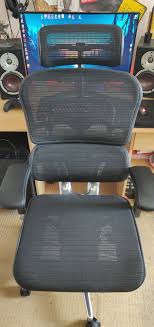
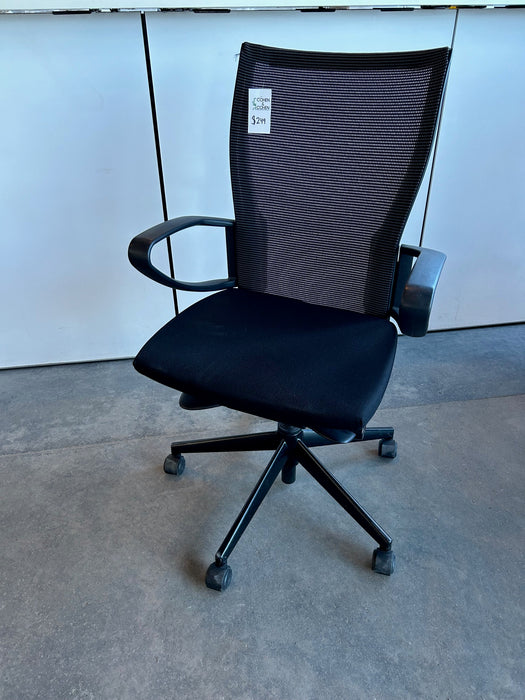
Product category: items_chair
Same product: no